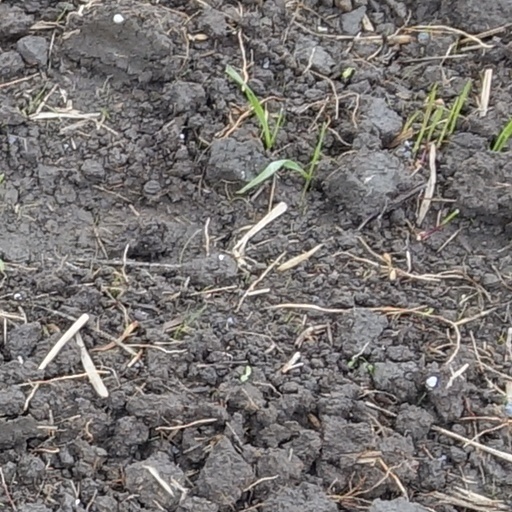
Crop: wheat